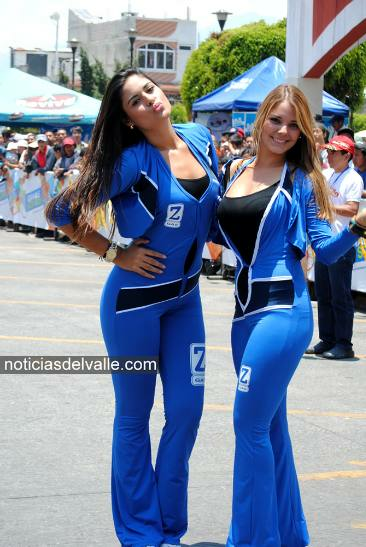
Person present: Yes